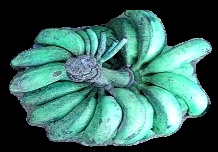
Variety: rasbale
Grade: grade3